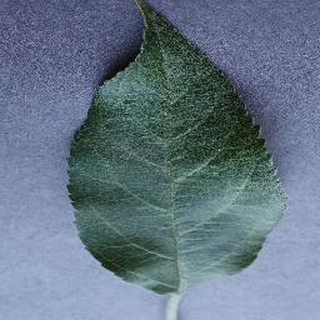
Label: healthy_apple